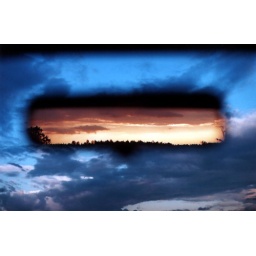
Scanned shot of sunset in a rear-view mirror with blue sky in front. Ontario, 2003. No touch-ups whatsoever.